A Talking Cat!?!

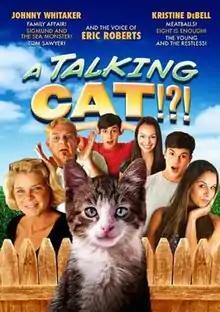
Promotional release poster

A Talking Cat!?! is a 2013 American independent family comedy film directed by David DeCoteau. The film was released direct to DVD on February 18, 2013, by Phase 4 Films and features Academy Award–nominated actor Eric Roberts as the voice of Duffy, the titular talking cat.